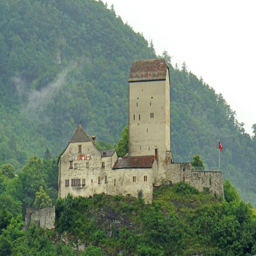
Burg Gutenberg